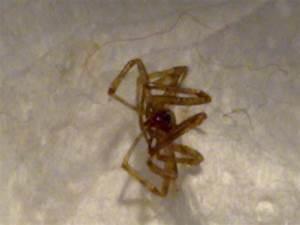
spider